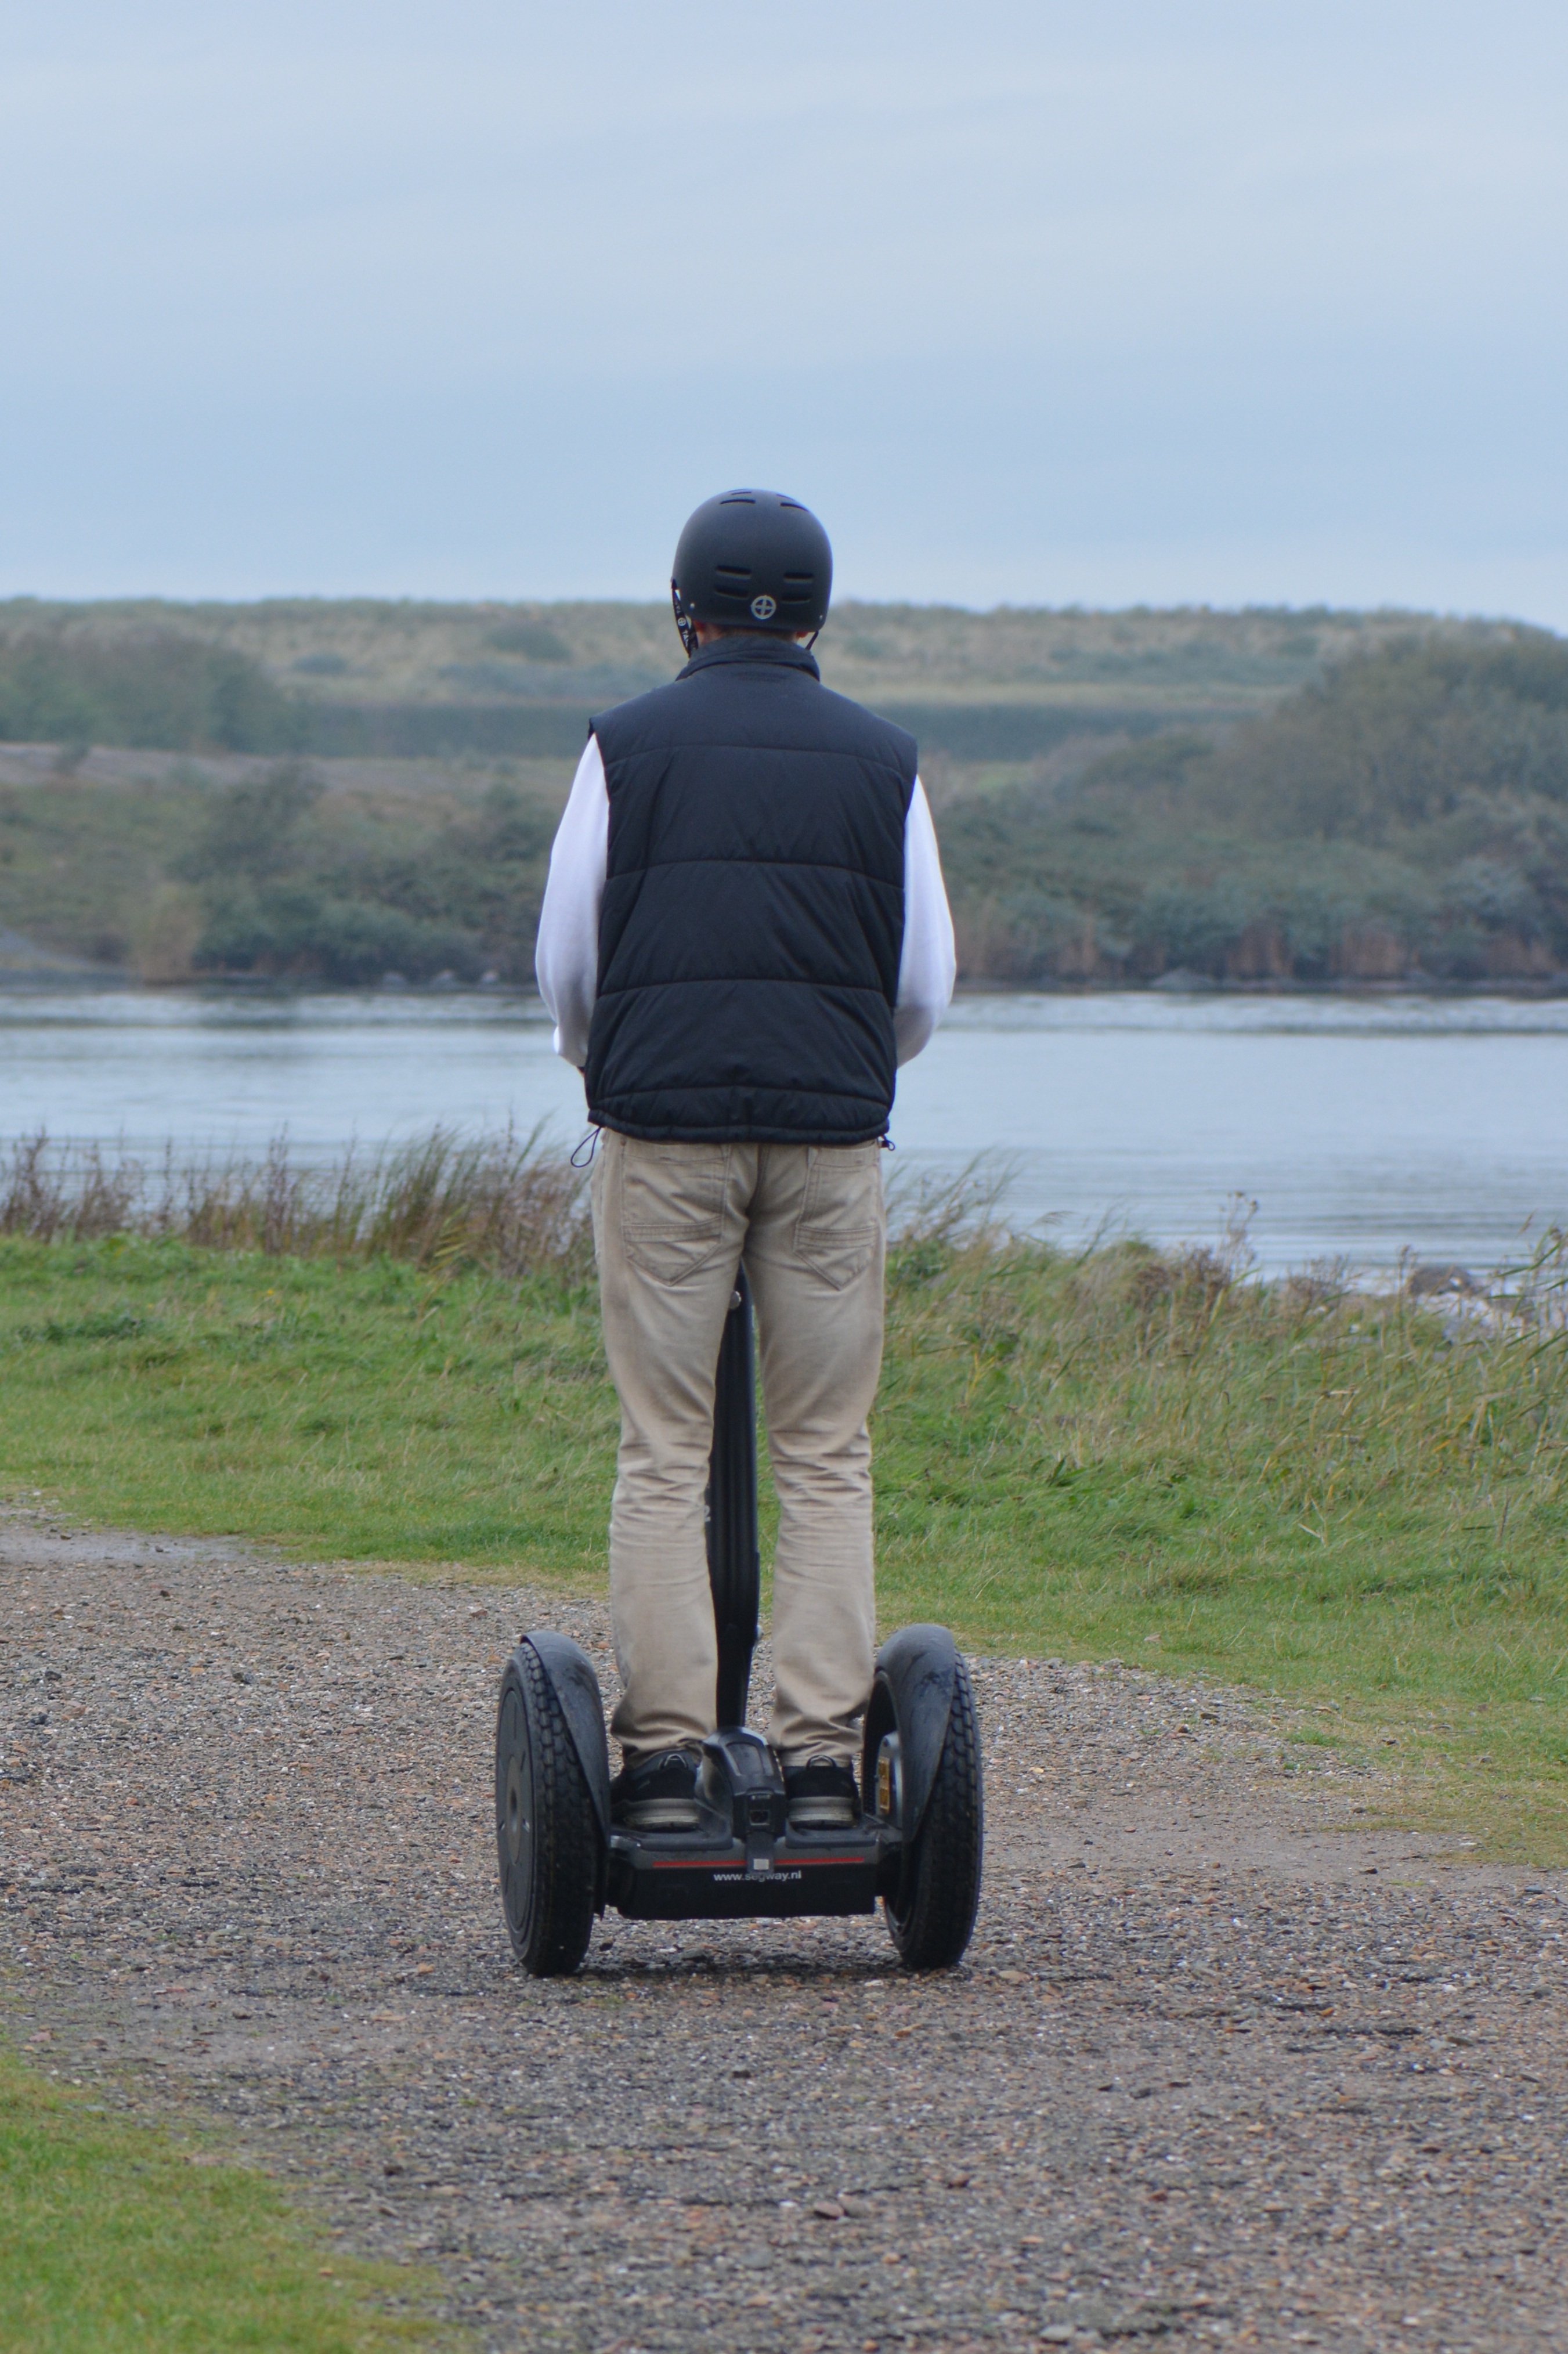
man, vehicle, segway, land vehicle, getting there and getting around